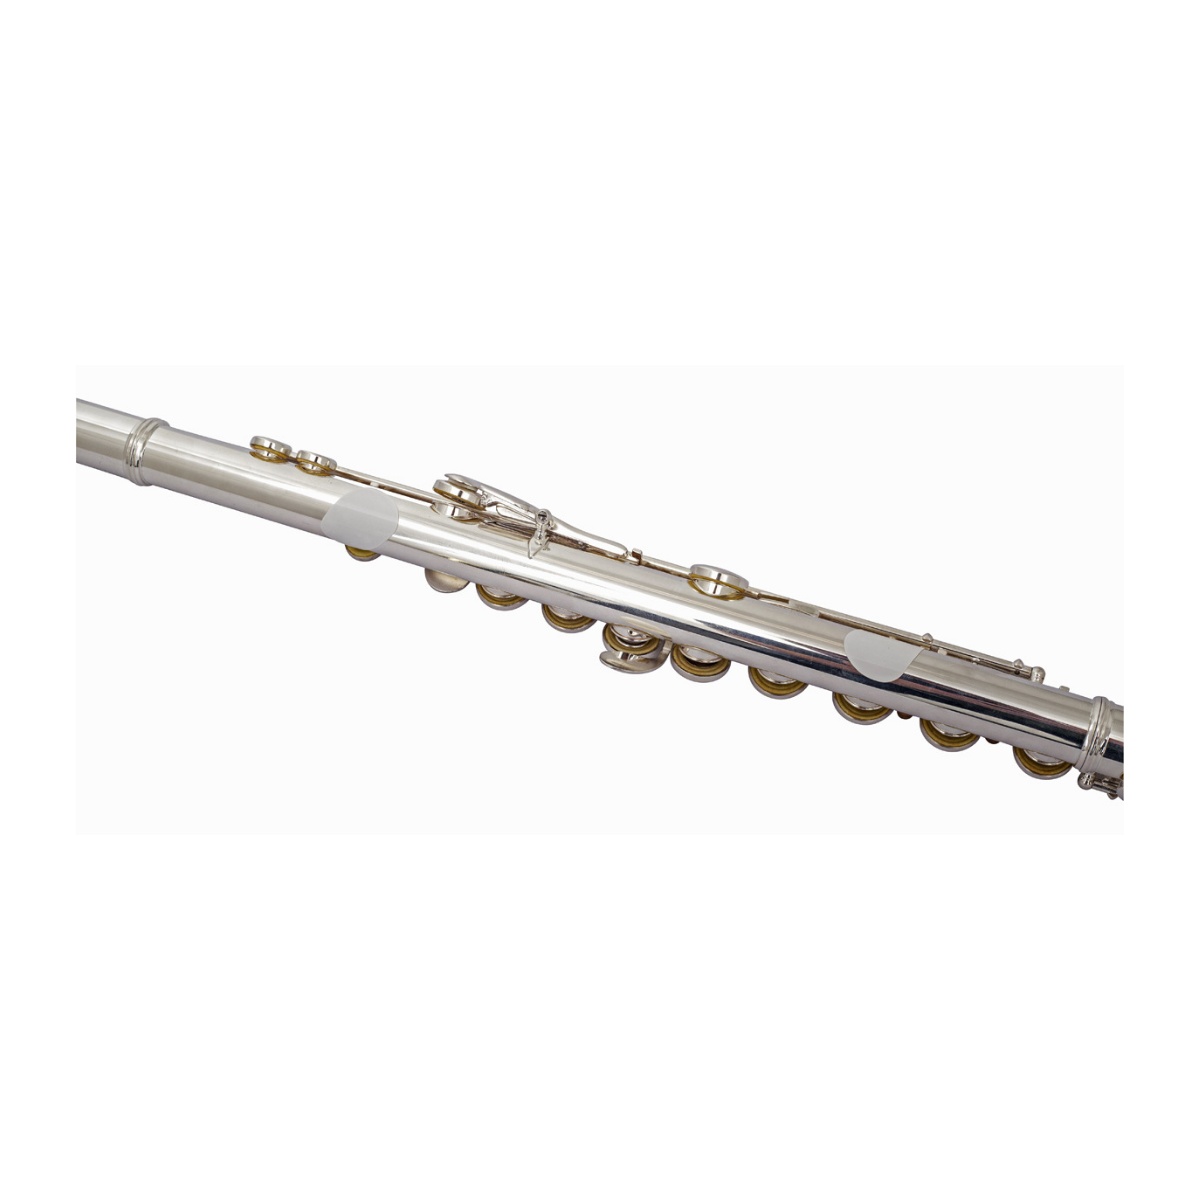
BG Franck - Liukuestetarrat 2 kappaletta A15
Brand: HUILUPISTE
Tarrat sormien liukumisen estämiseen. Ei jätä liimaa instrumenttiin. Estävät myös allergisia reaktioita huilun materiaalista. Paketti sisältää kaksi tarraa.
Category: Arts & Entertainment > Hobbies & Creative Arts > Musical Instrument & Orchestra Accessories > Woodwind Instrument Accessories > Flute Accessories > Flute Parts > Flute Small Parts